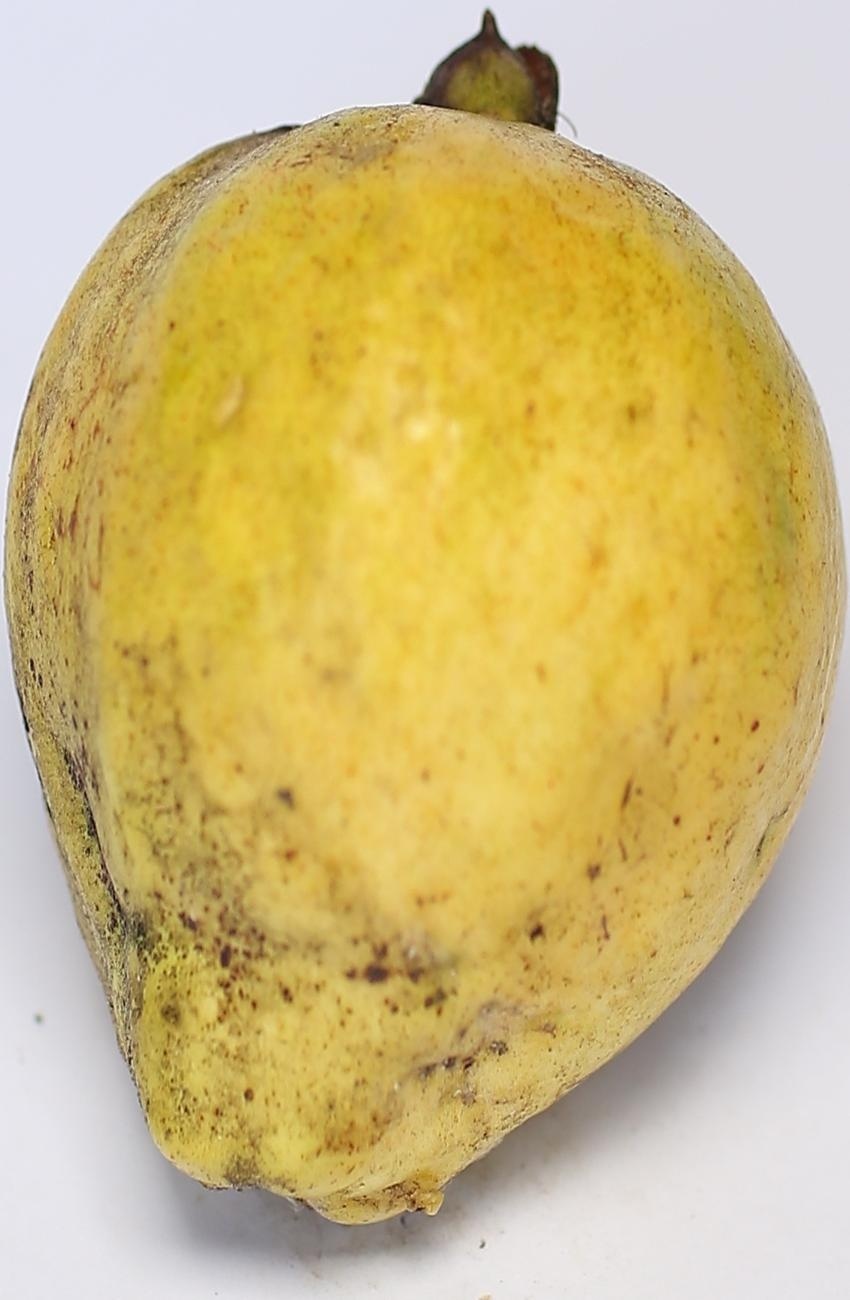
Maturity: ripe
Variety: riyali